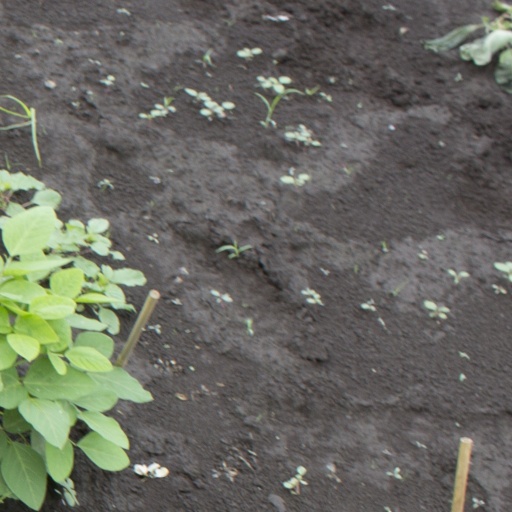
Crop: soybean